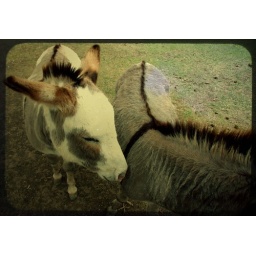
I tried to get them in the car so I could take them home with me but they wouldn't fit ;)